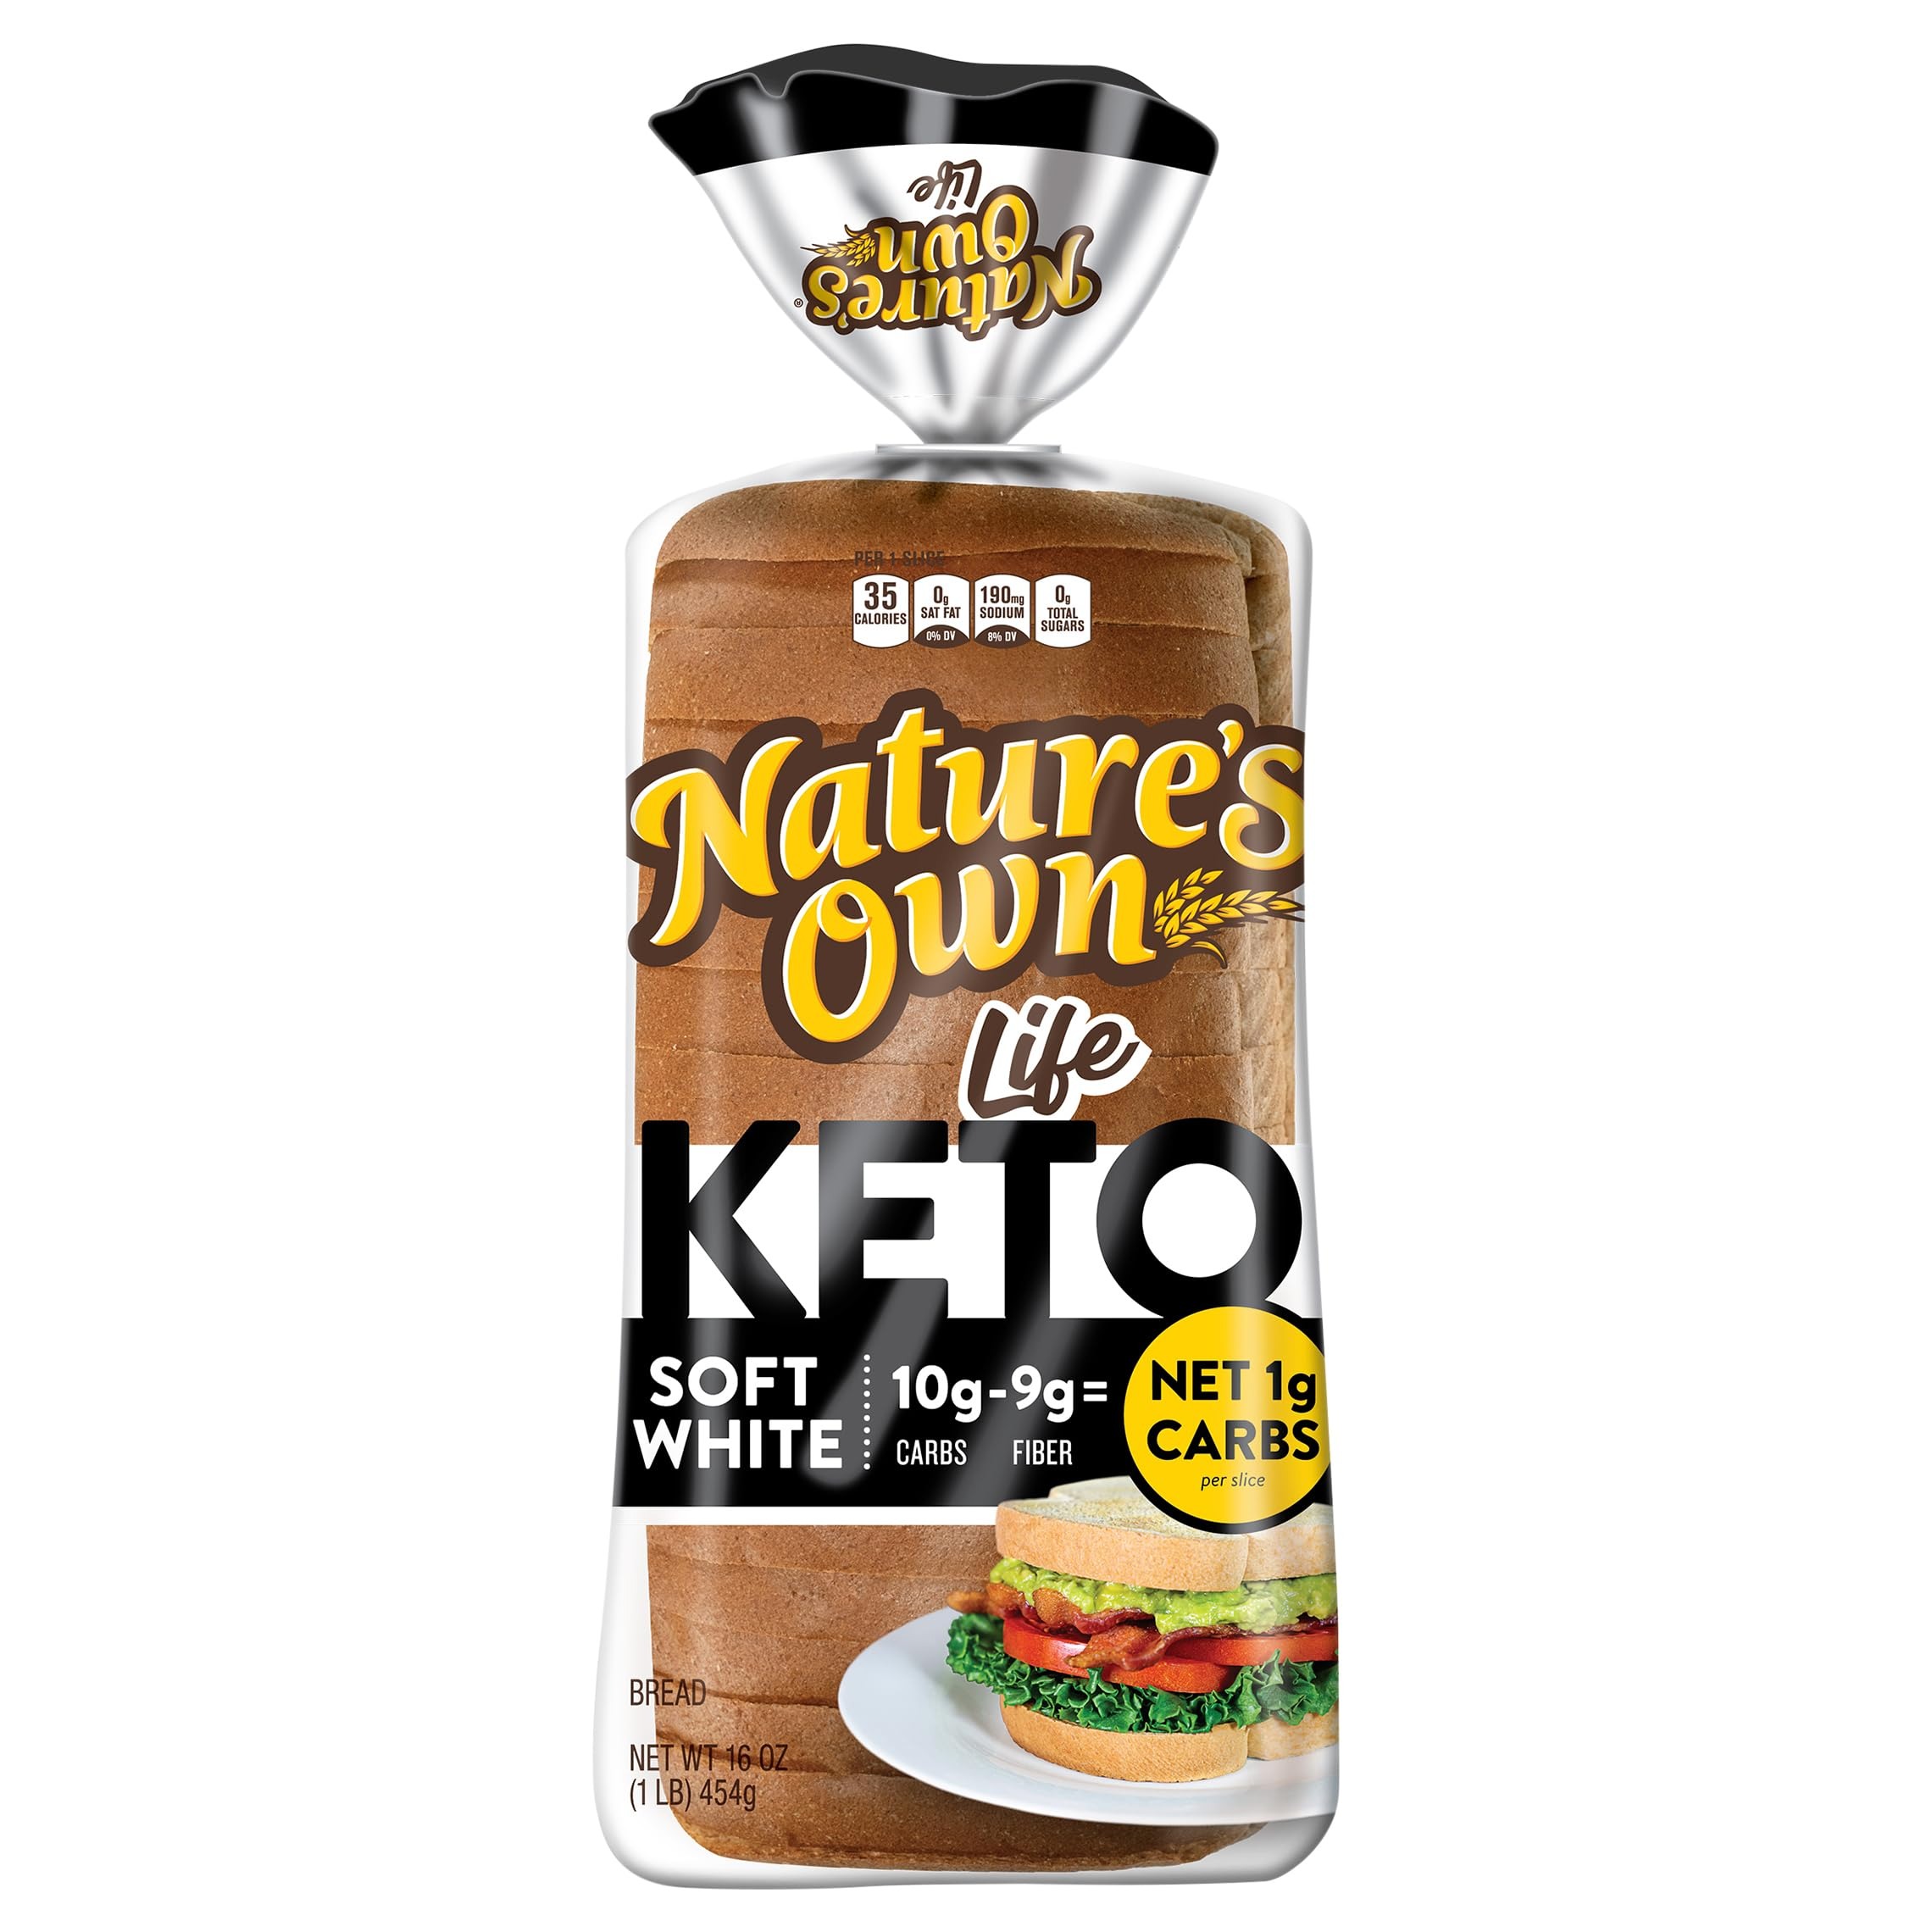
Item Name: Nature's Own Life Keto Soft White Bread, Net 1 Carb Sliced White Keto Bread, 16 oz Loaf
Bullet Point 1: You'll get one 16 oz loaf of Nature's Own Life Keto Soft White Bread
Bullet Point 2: Keto bread with 1g net carbs and 35 calories per slice provides a good source of fiber
Bullet Point 3: No artificial preservatives, colors or flavors, and no high fructose corn syrup
Bullet Point 4: Say hello to a 35 calorie per slice sandwich bread with a soft, pillowy texture perfect for topping with meats and cheeses
Bullet Point 5: Contains: Wheat, Soy. Manufactured on shared equipment that also processes products containing Sesame. May contain Sesame. For the most accurate and updated ingredient info, always check the ingredients label on the actual product.
Value: 16.0
Unit: Ounce

Price: 7.99